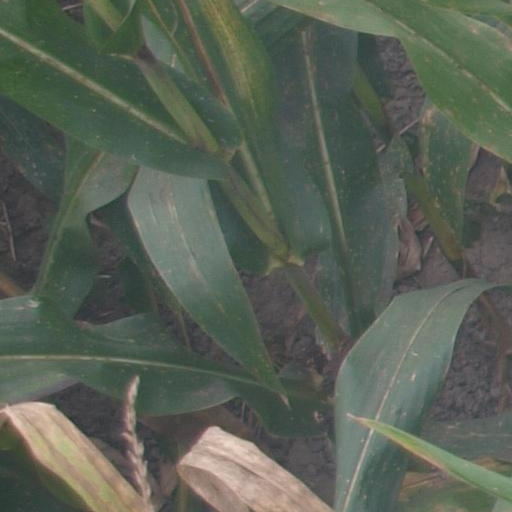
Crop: maize; corn